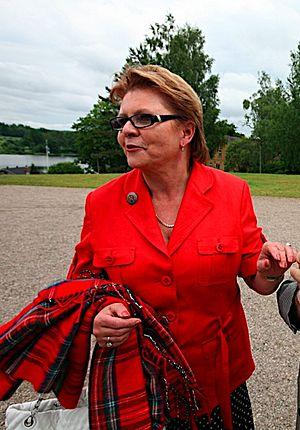
Siiri Oviir, née le 3 novembre 1947 à Tallinn, est une femme politique estonienne membre du Parti du centre.